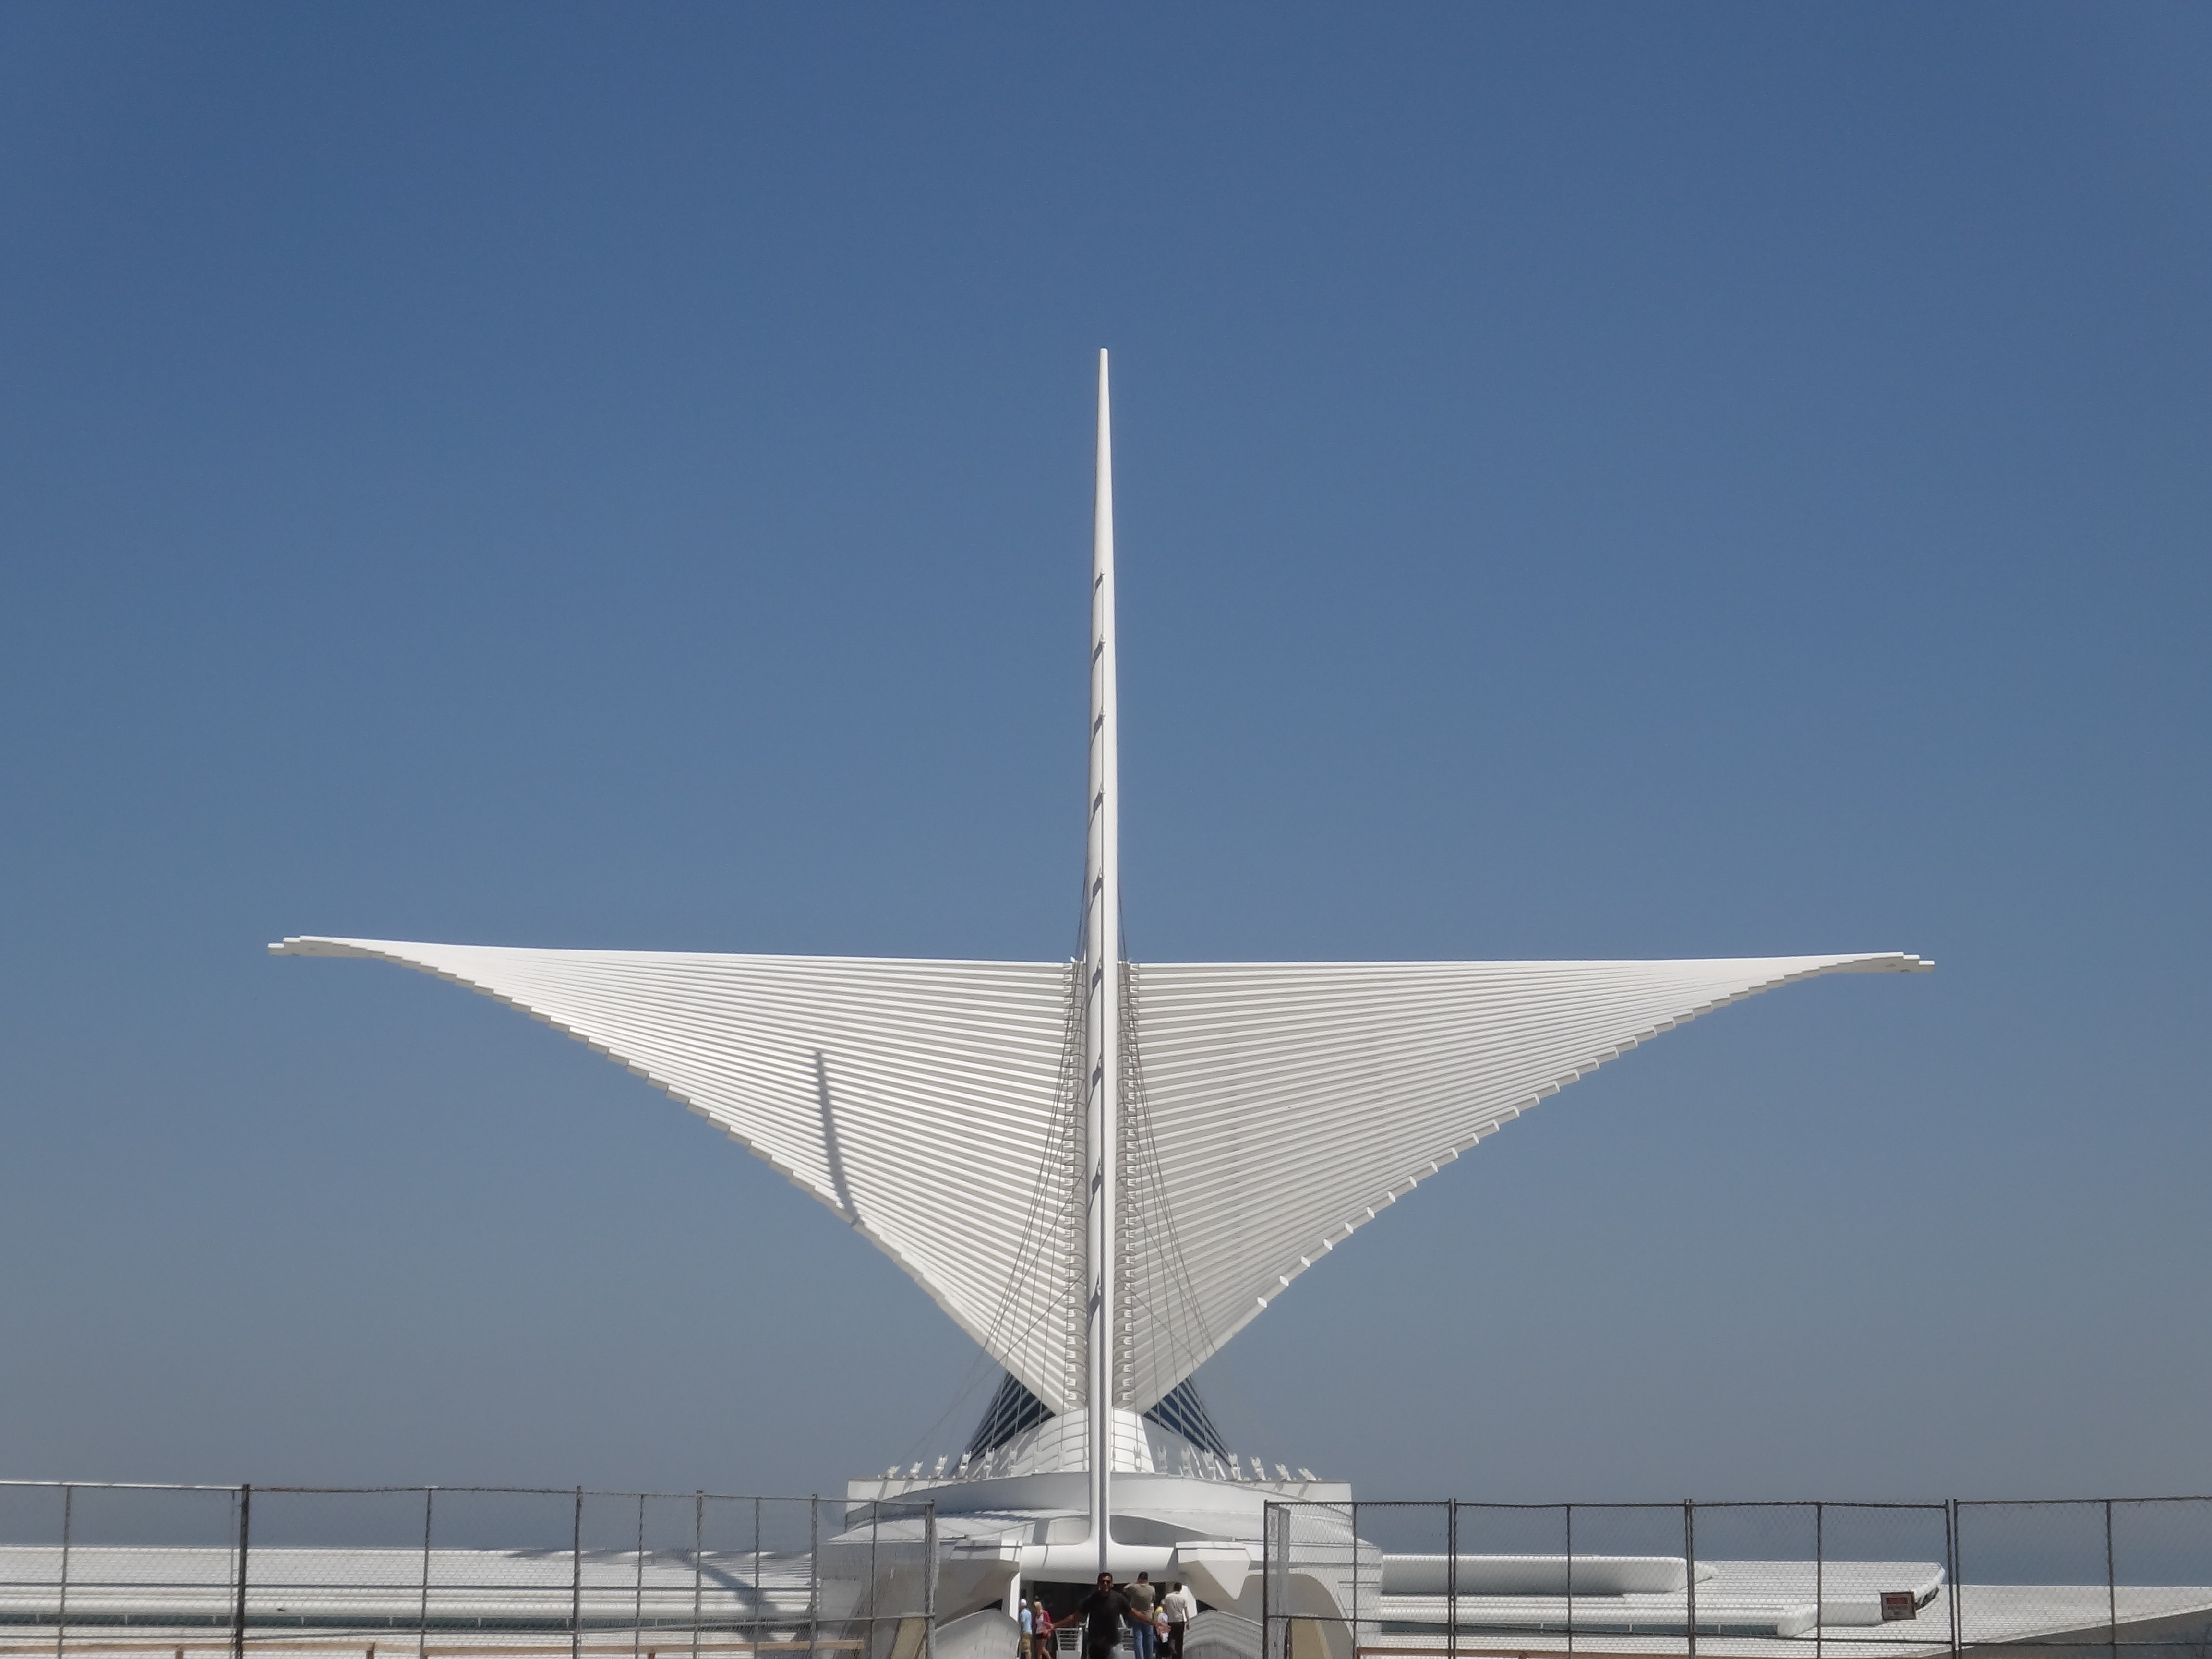
wing, architecture, structure, sky, wind, building, city, urban, construction, vehicle, museum, mast, usa, buildings, sculptures, brazil, metropolis, sustainability, cable stayed bridge, atmosphere of earth, seibt